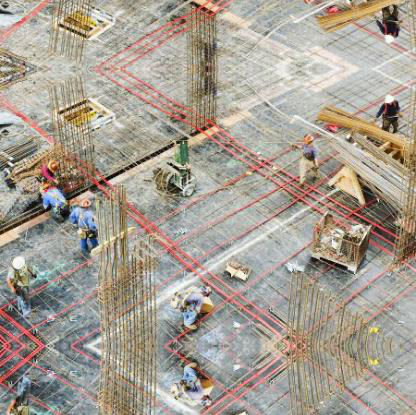
Objects in the image:
label: helmet
label: helmet
label: helmet
label: helmet
label: helmet
label: helmet
label: helmet
label: helmet
label: helmet
label: helmet